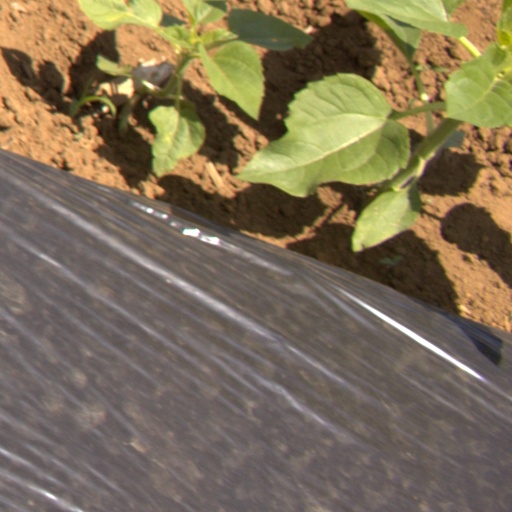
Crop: Jerusalem artichoke